Jack Drummond

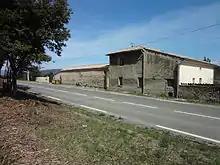
in 2013

On the evening of 4 August 1952, while on holiday in France in their green Hillman estate car, the Drummonds stopped by the side of the N96 main road, less than 200 metres from a farmhouse called La Grand'Terre. The site is marked by a milestone as exactly 6 km south of Peyruis and 6 km north of La Brillanne. A footpath leads from the site down to the banks of the river Durance.